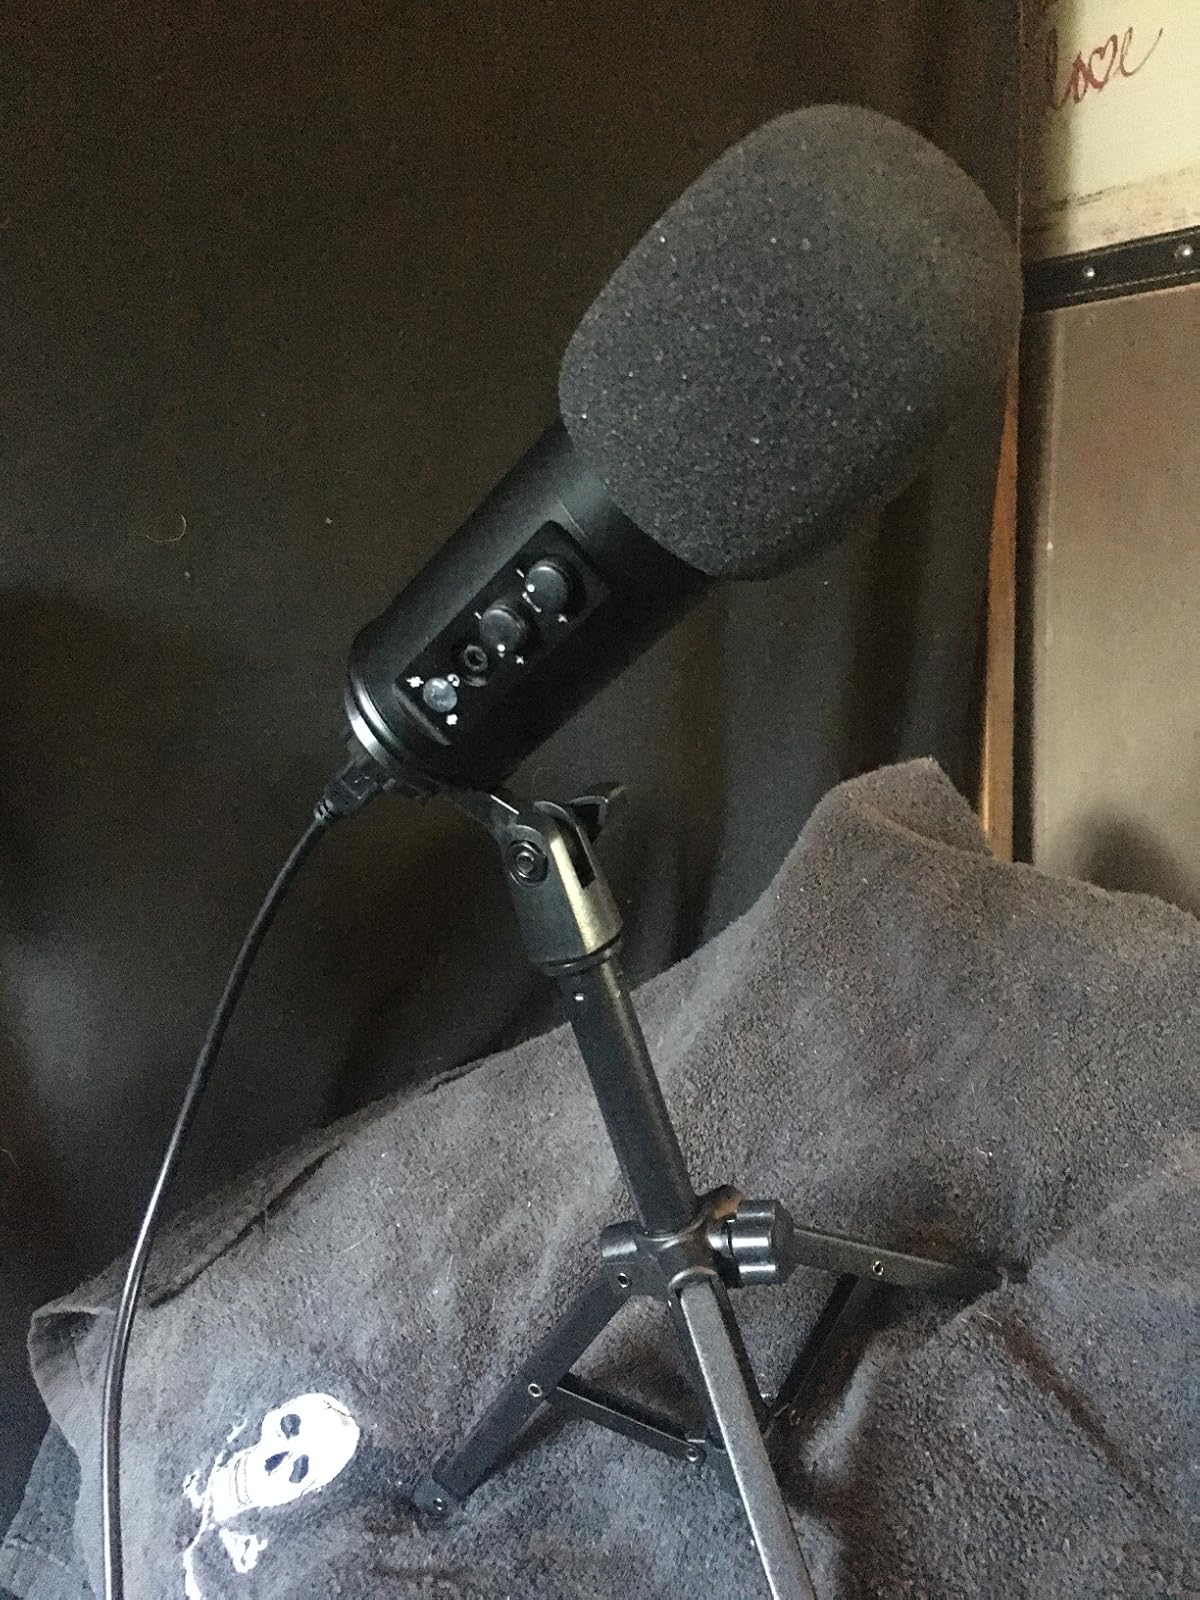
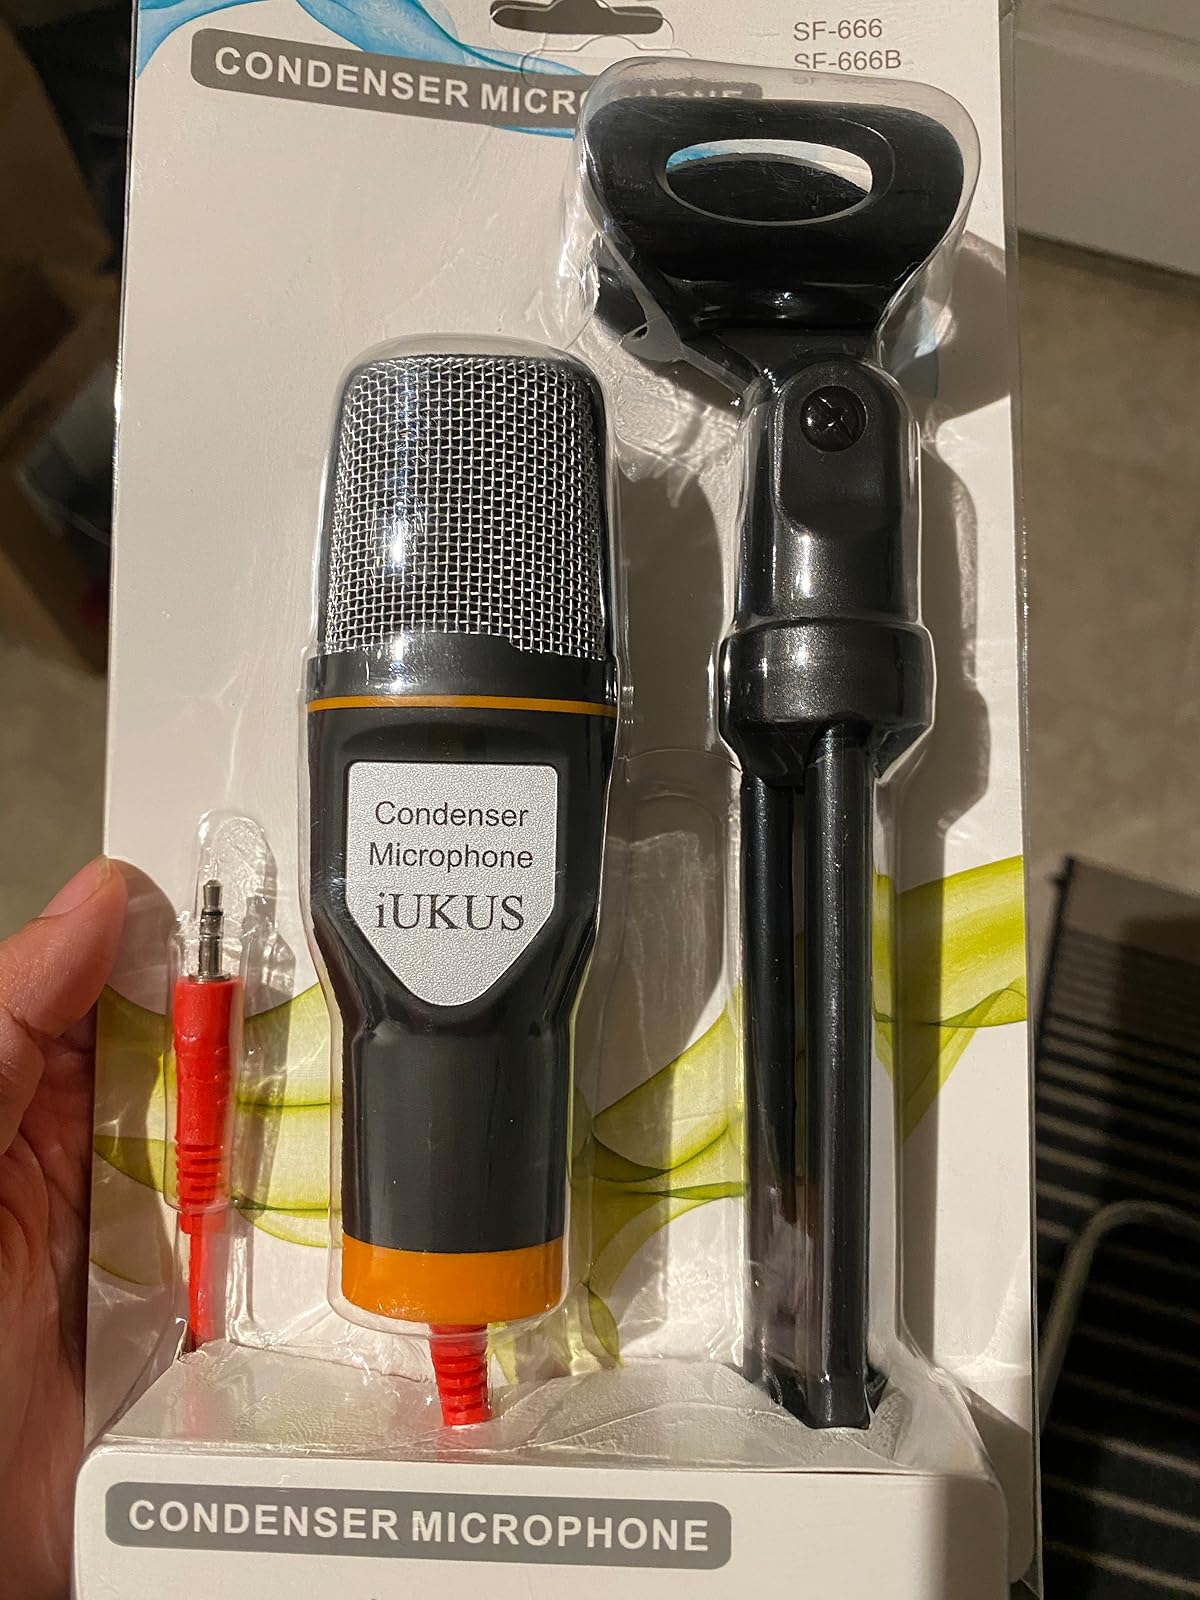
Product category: microphone
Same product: no